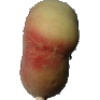
Label: Peach Flat 1